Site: brandenburg
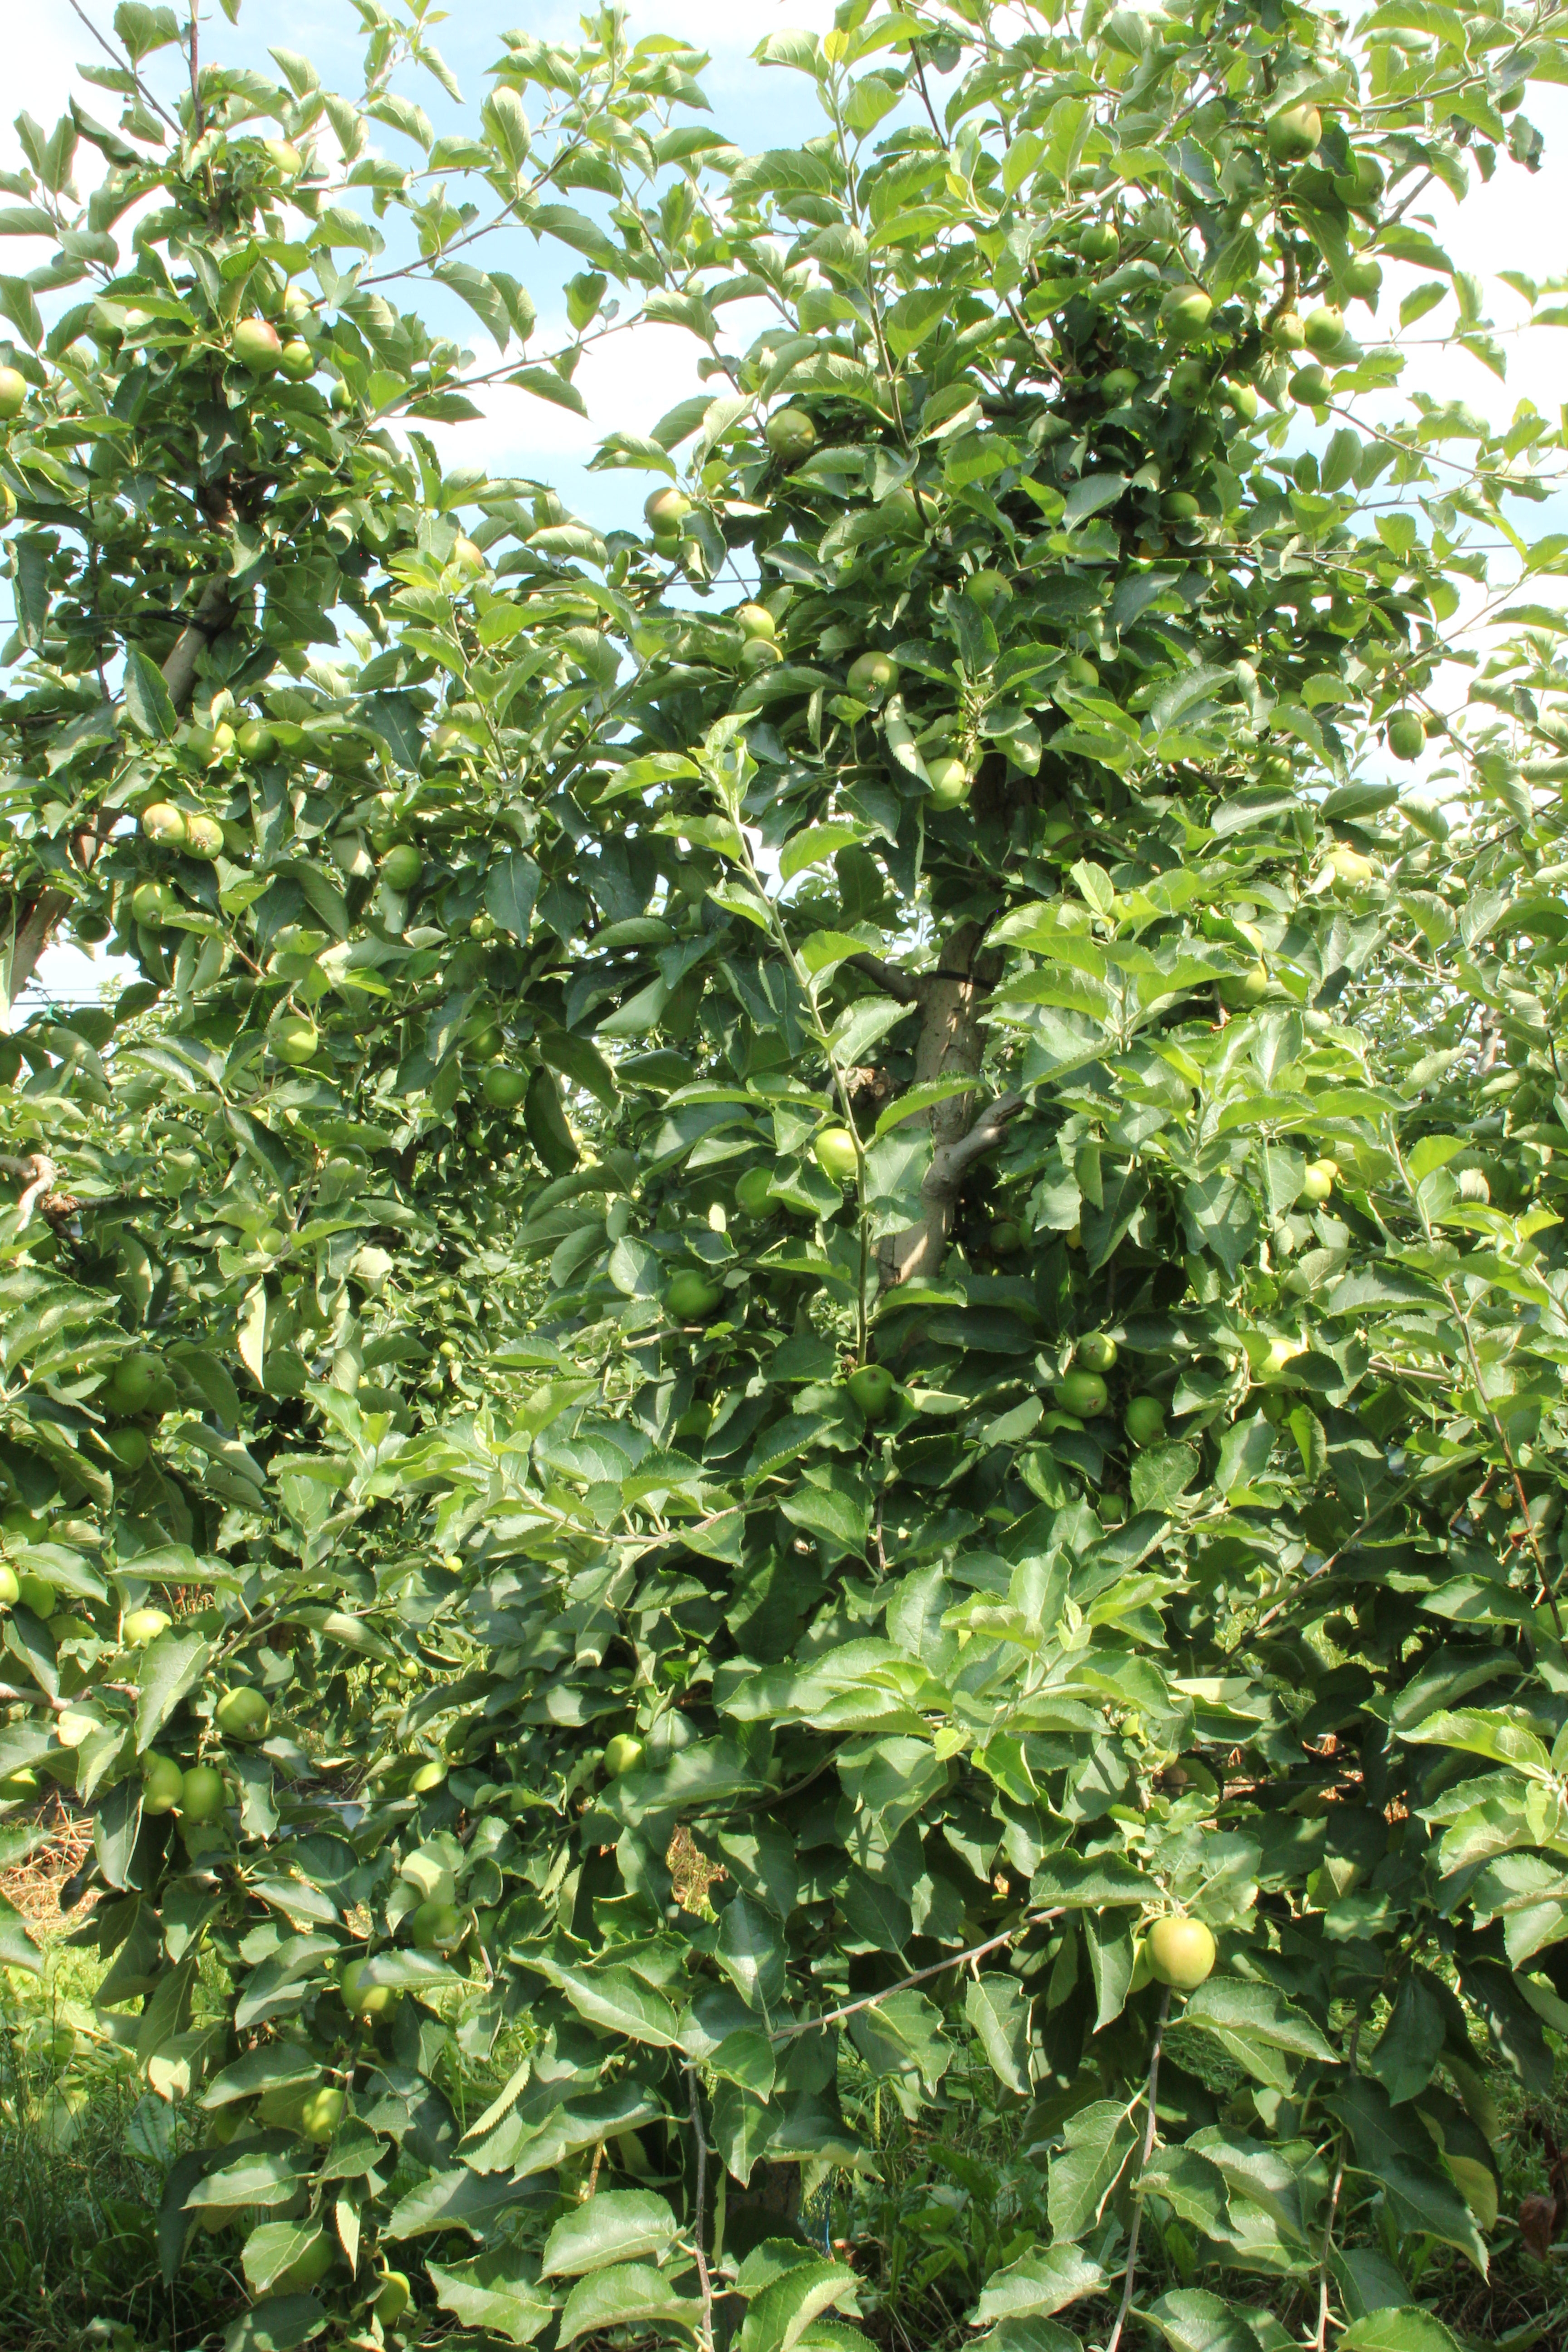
Growth stage (BBCH 74): Development of fruit